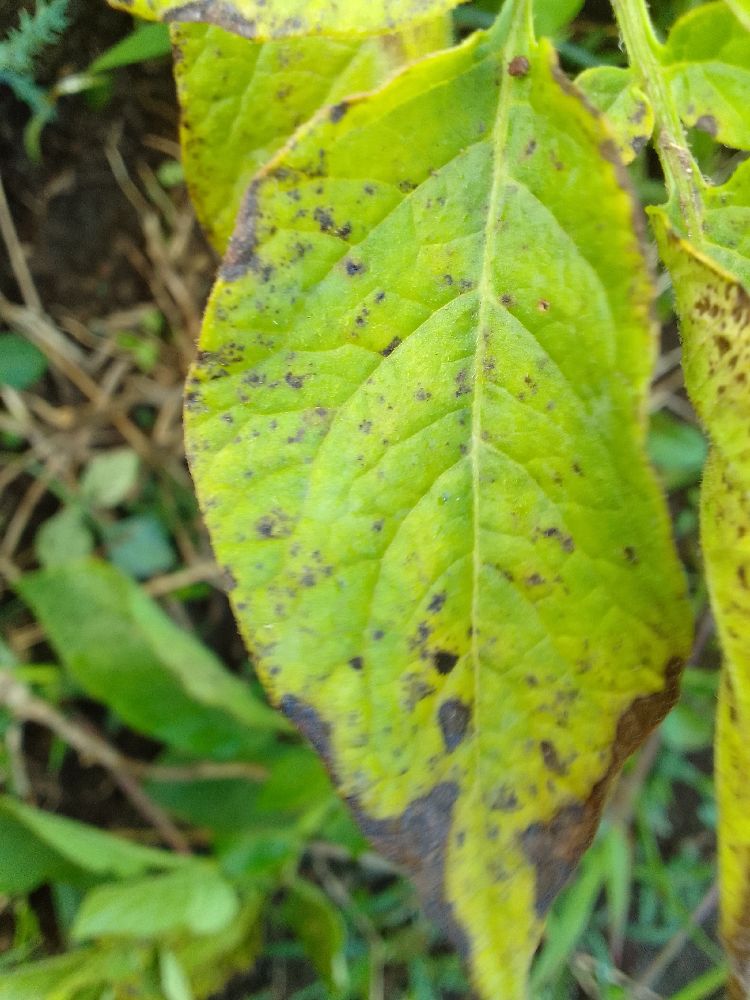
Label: Early blight